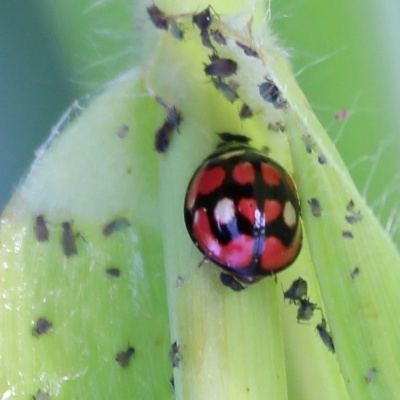
Crop: Maize
Condition: leaf beetle